T.I.M. (film)

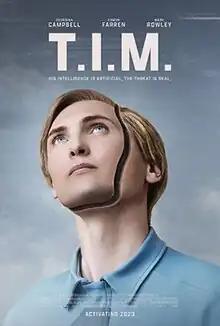
Film poster

T.I.M. is a 2023 British sci-fi thriller film directed by Spencer Brown (in his feature directorial debut), and co-written by Brown and Sarah Govett. It stars Georgina Campbell, Mark Rowley and Eamon Farren.